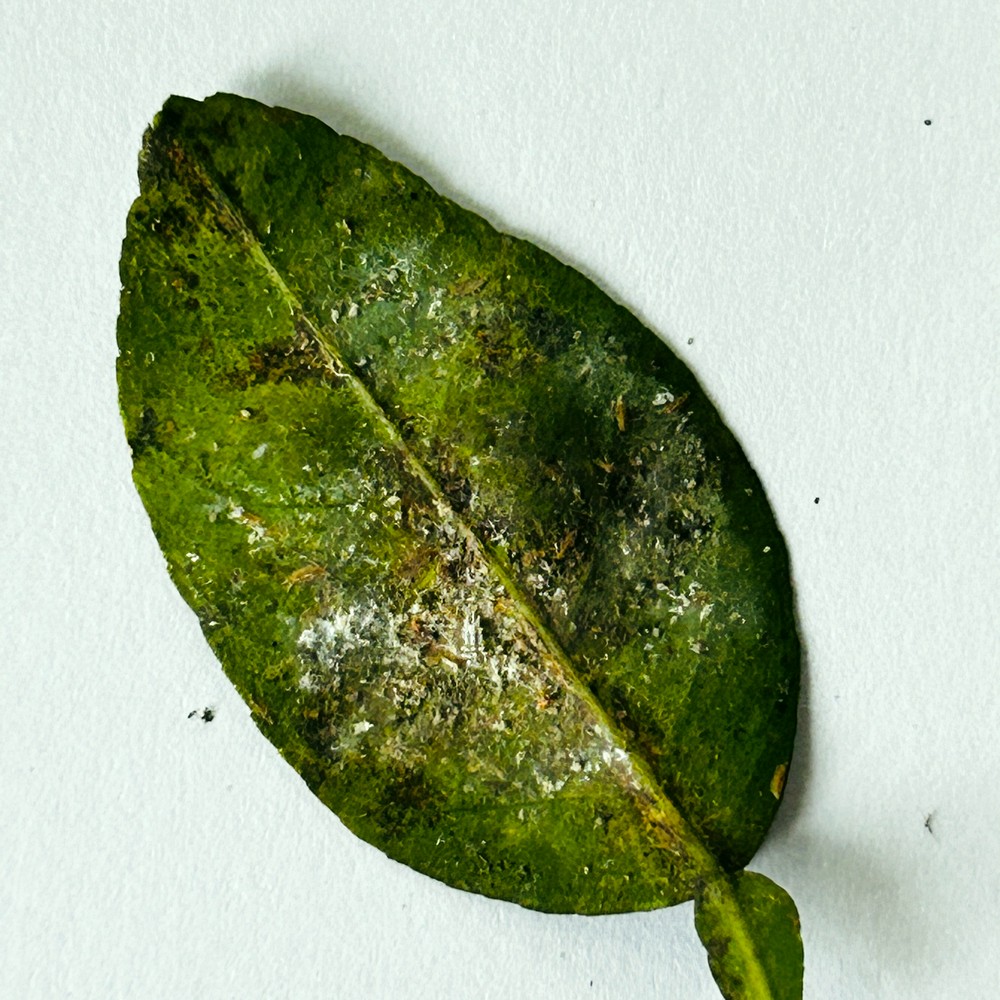
Label: Bacterial Blight